José Rubens Chachá

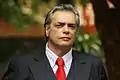

José Rubens Chasseraux, known professionally as José Rubens Chachá (born 4 August 1954) is a Brazilian actor, author, and screenwriter.